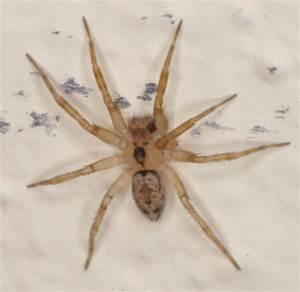
spider